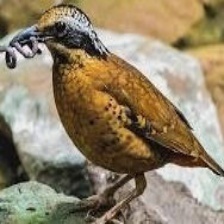
Species: EARED PITA
Scientific name: HYDRORNIS PHAYREI